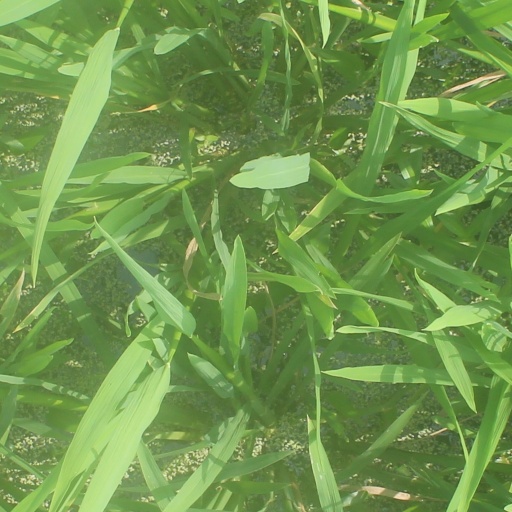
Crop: rice